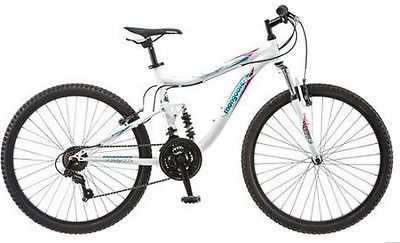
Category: bicycle